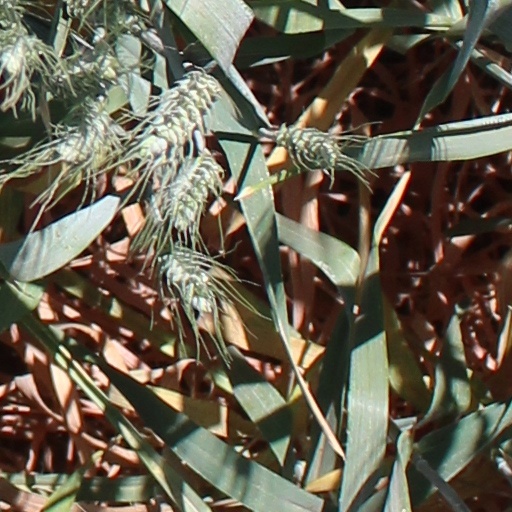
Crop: wheat